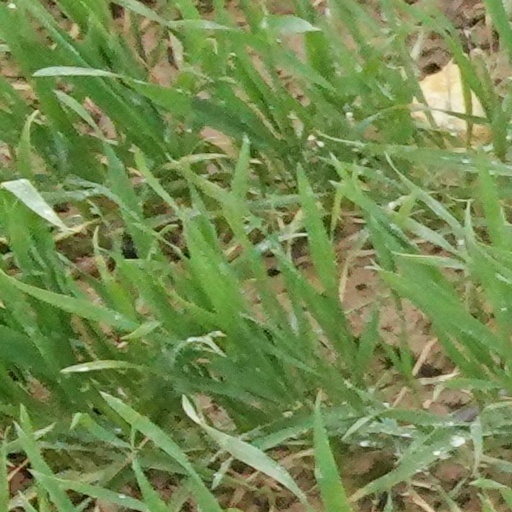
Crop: wheat